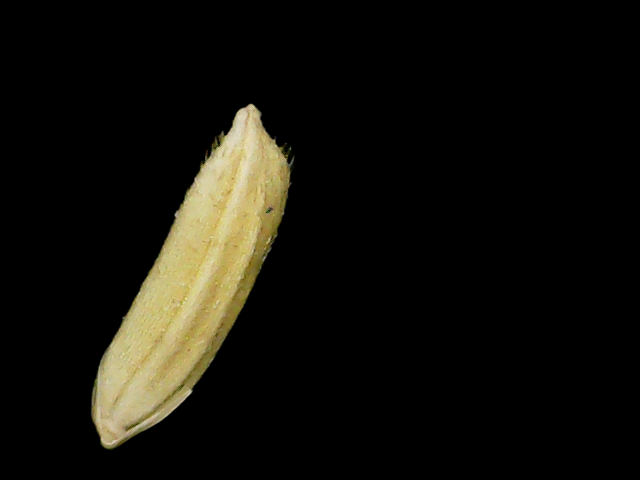
Rice variety: Binadhan17